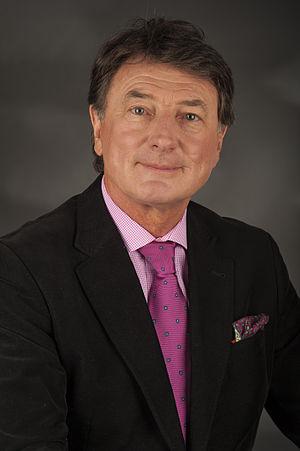
Cet article présente la liste des députés européens d'Autriche de la 8ᵉ législature.
Cet article présente la liste des députés européens d'Autriche pour le mandat 2009-2014, élus lors des élections européennes de 2009 en Autriche.
Franz Obermayr, né le 25 mai 1952 à Linz, est un homme politique autrichien, membre du Parti de la liberté d'Autriche.